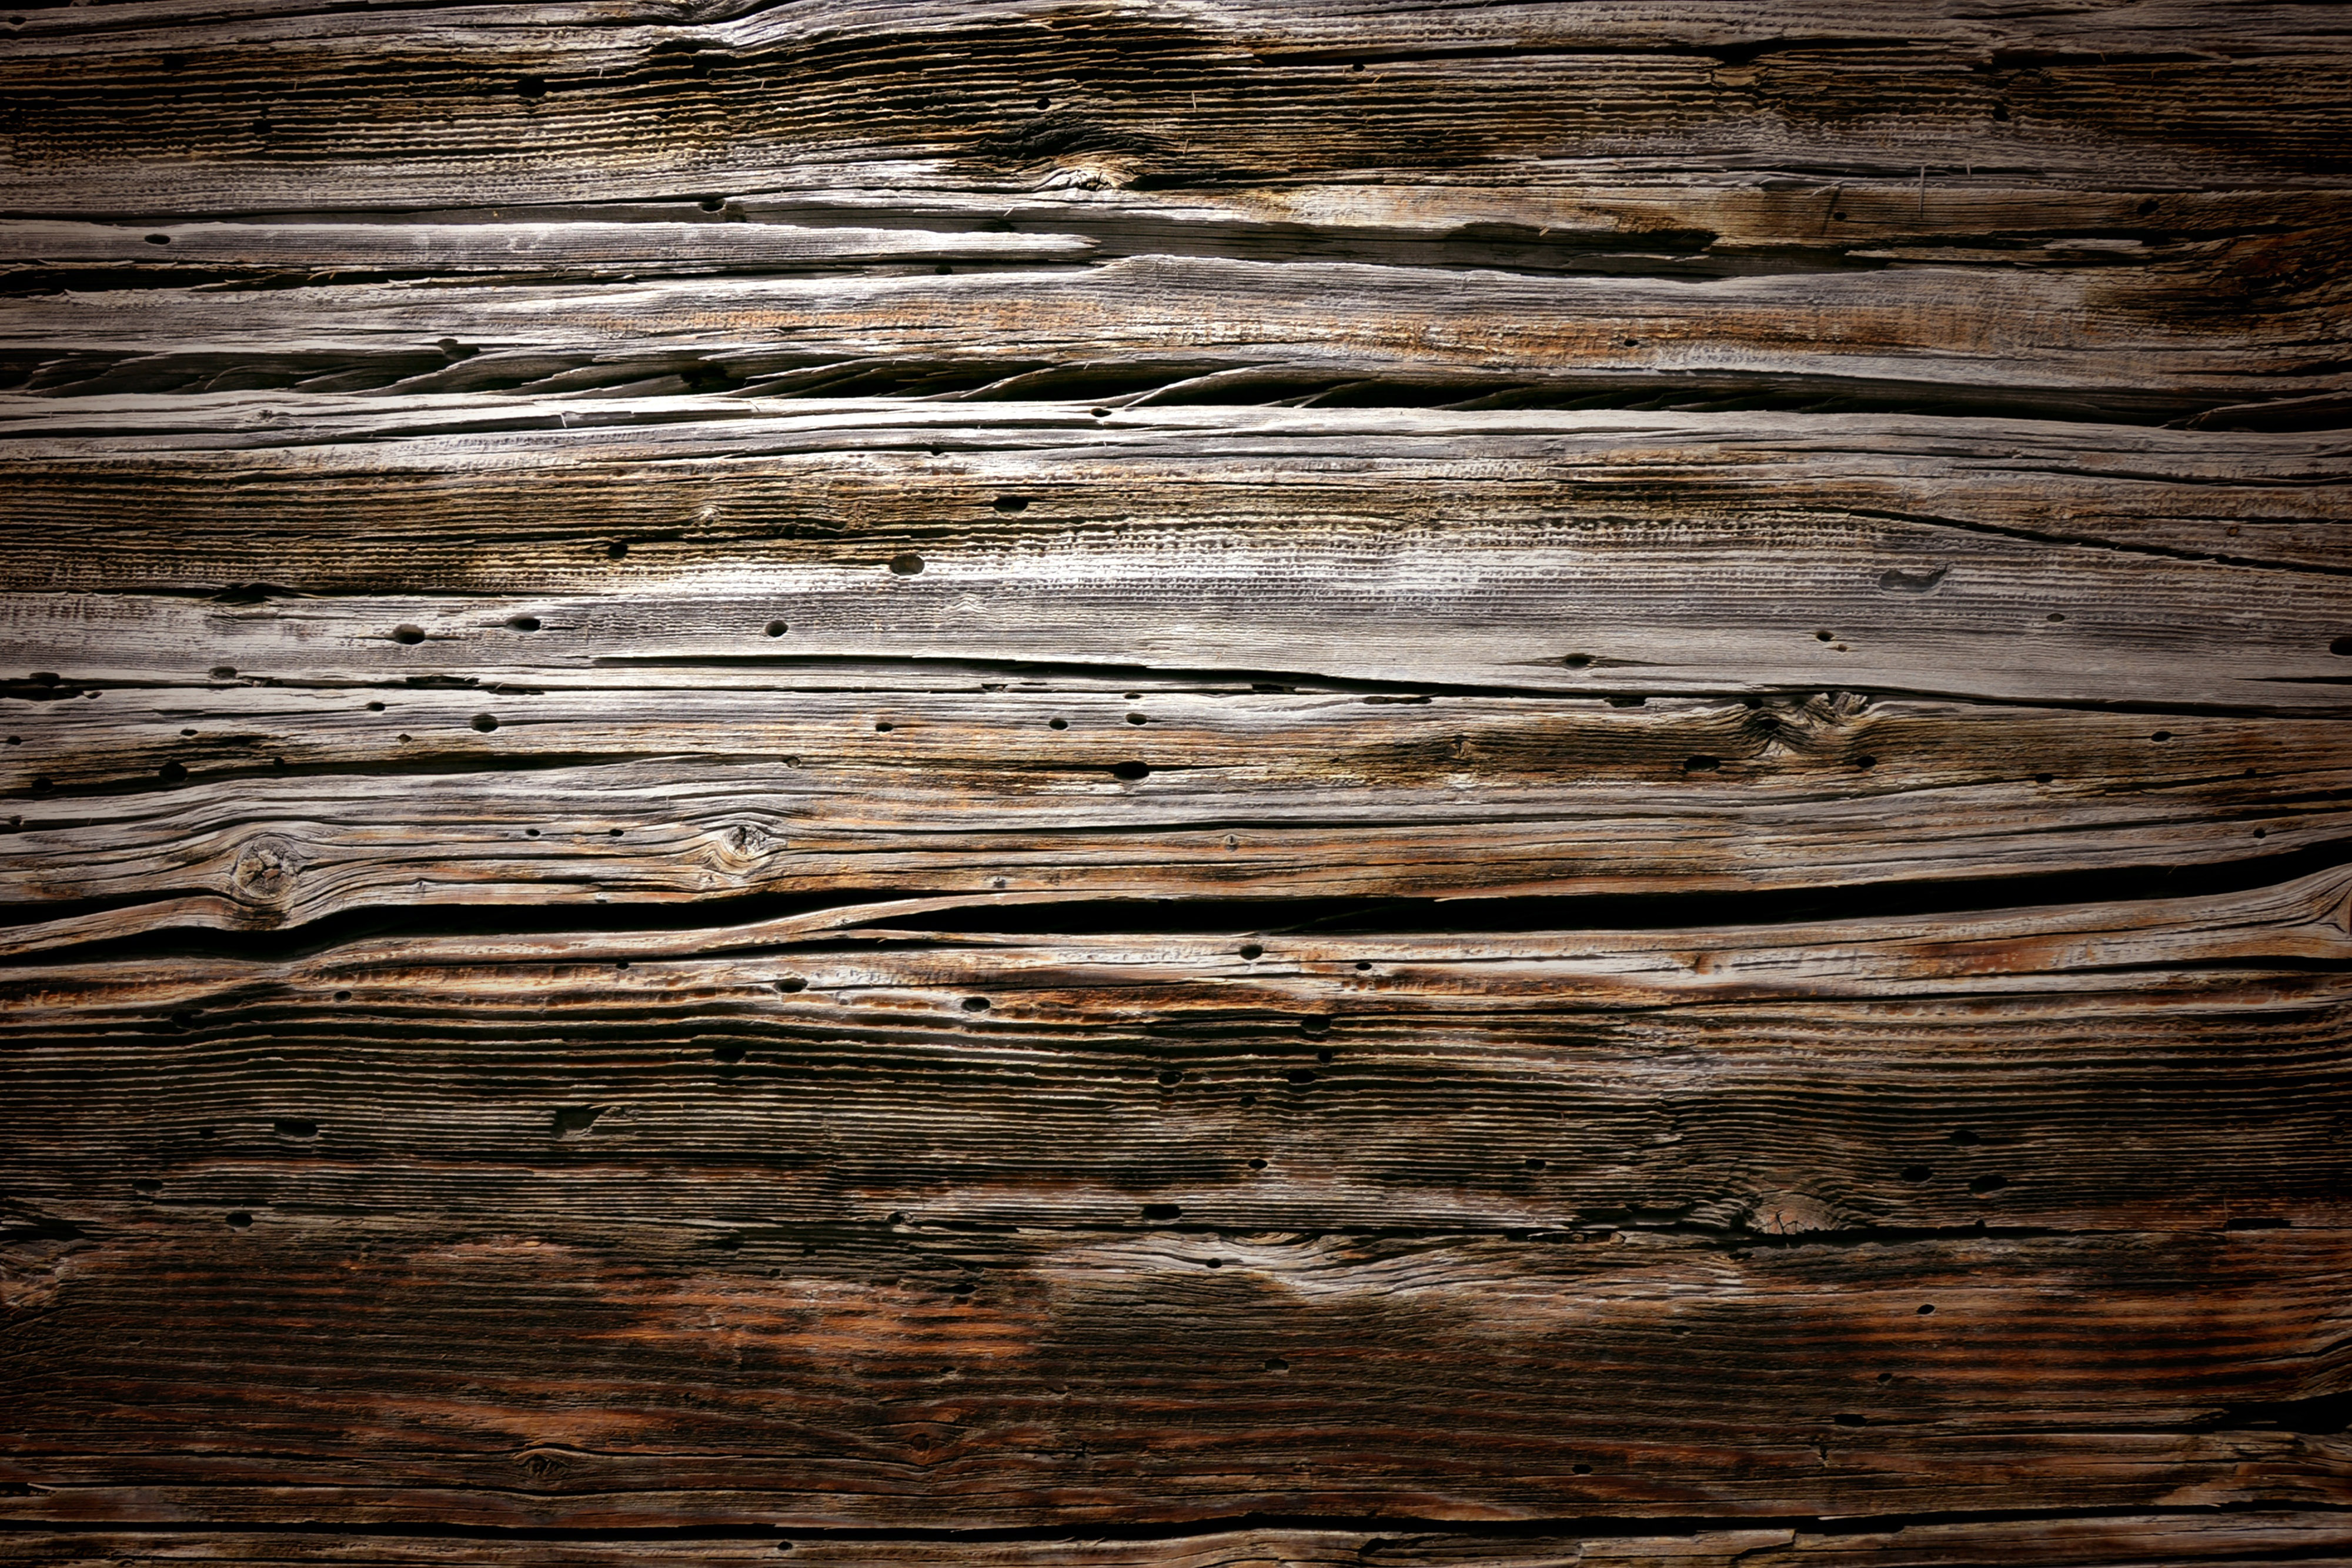
wood, brown, wood stain, tree, plank, hardwood, pattern, trunk, lumber, rock, plywood